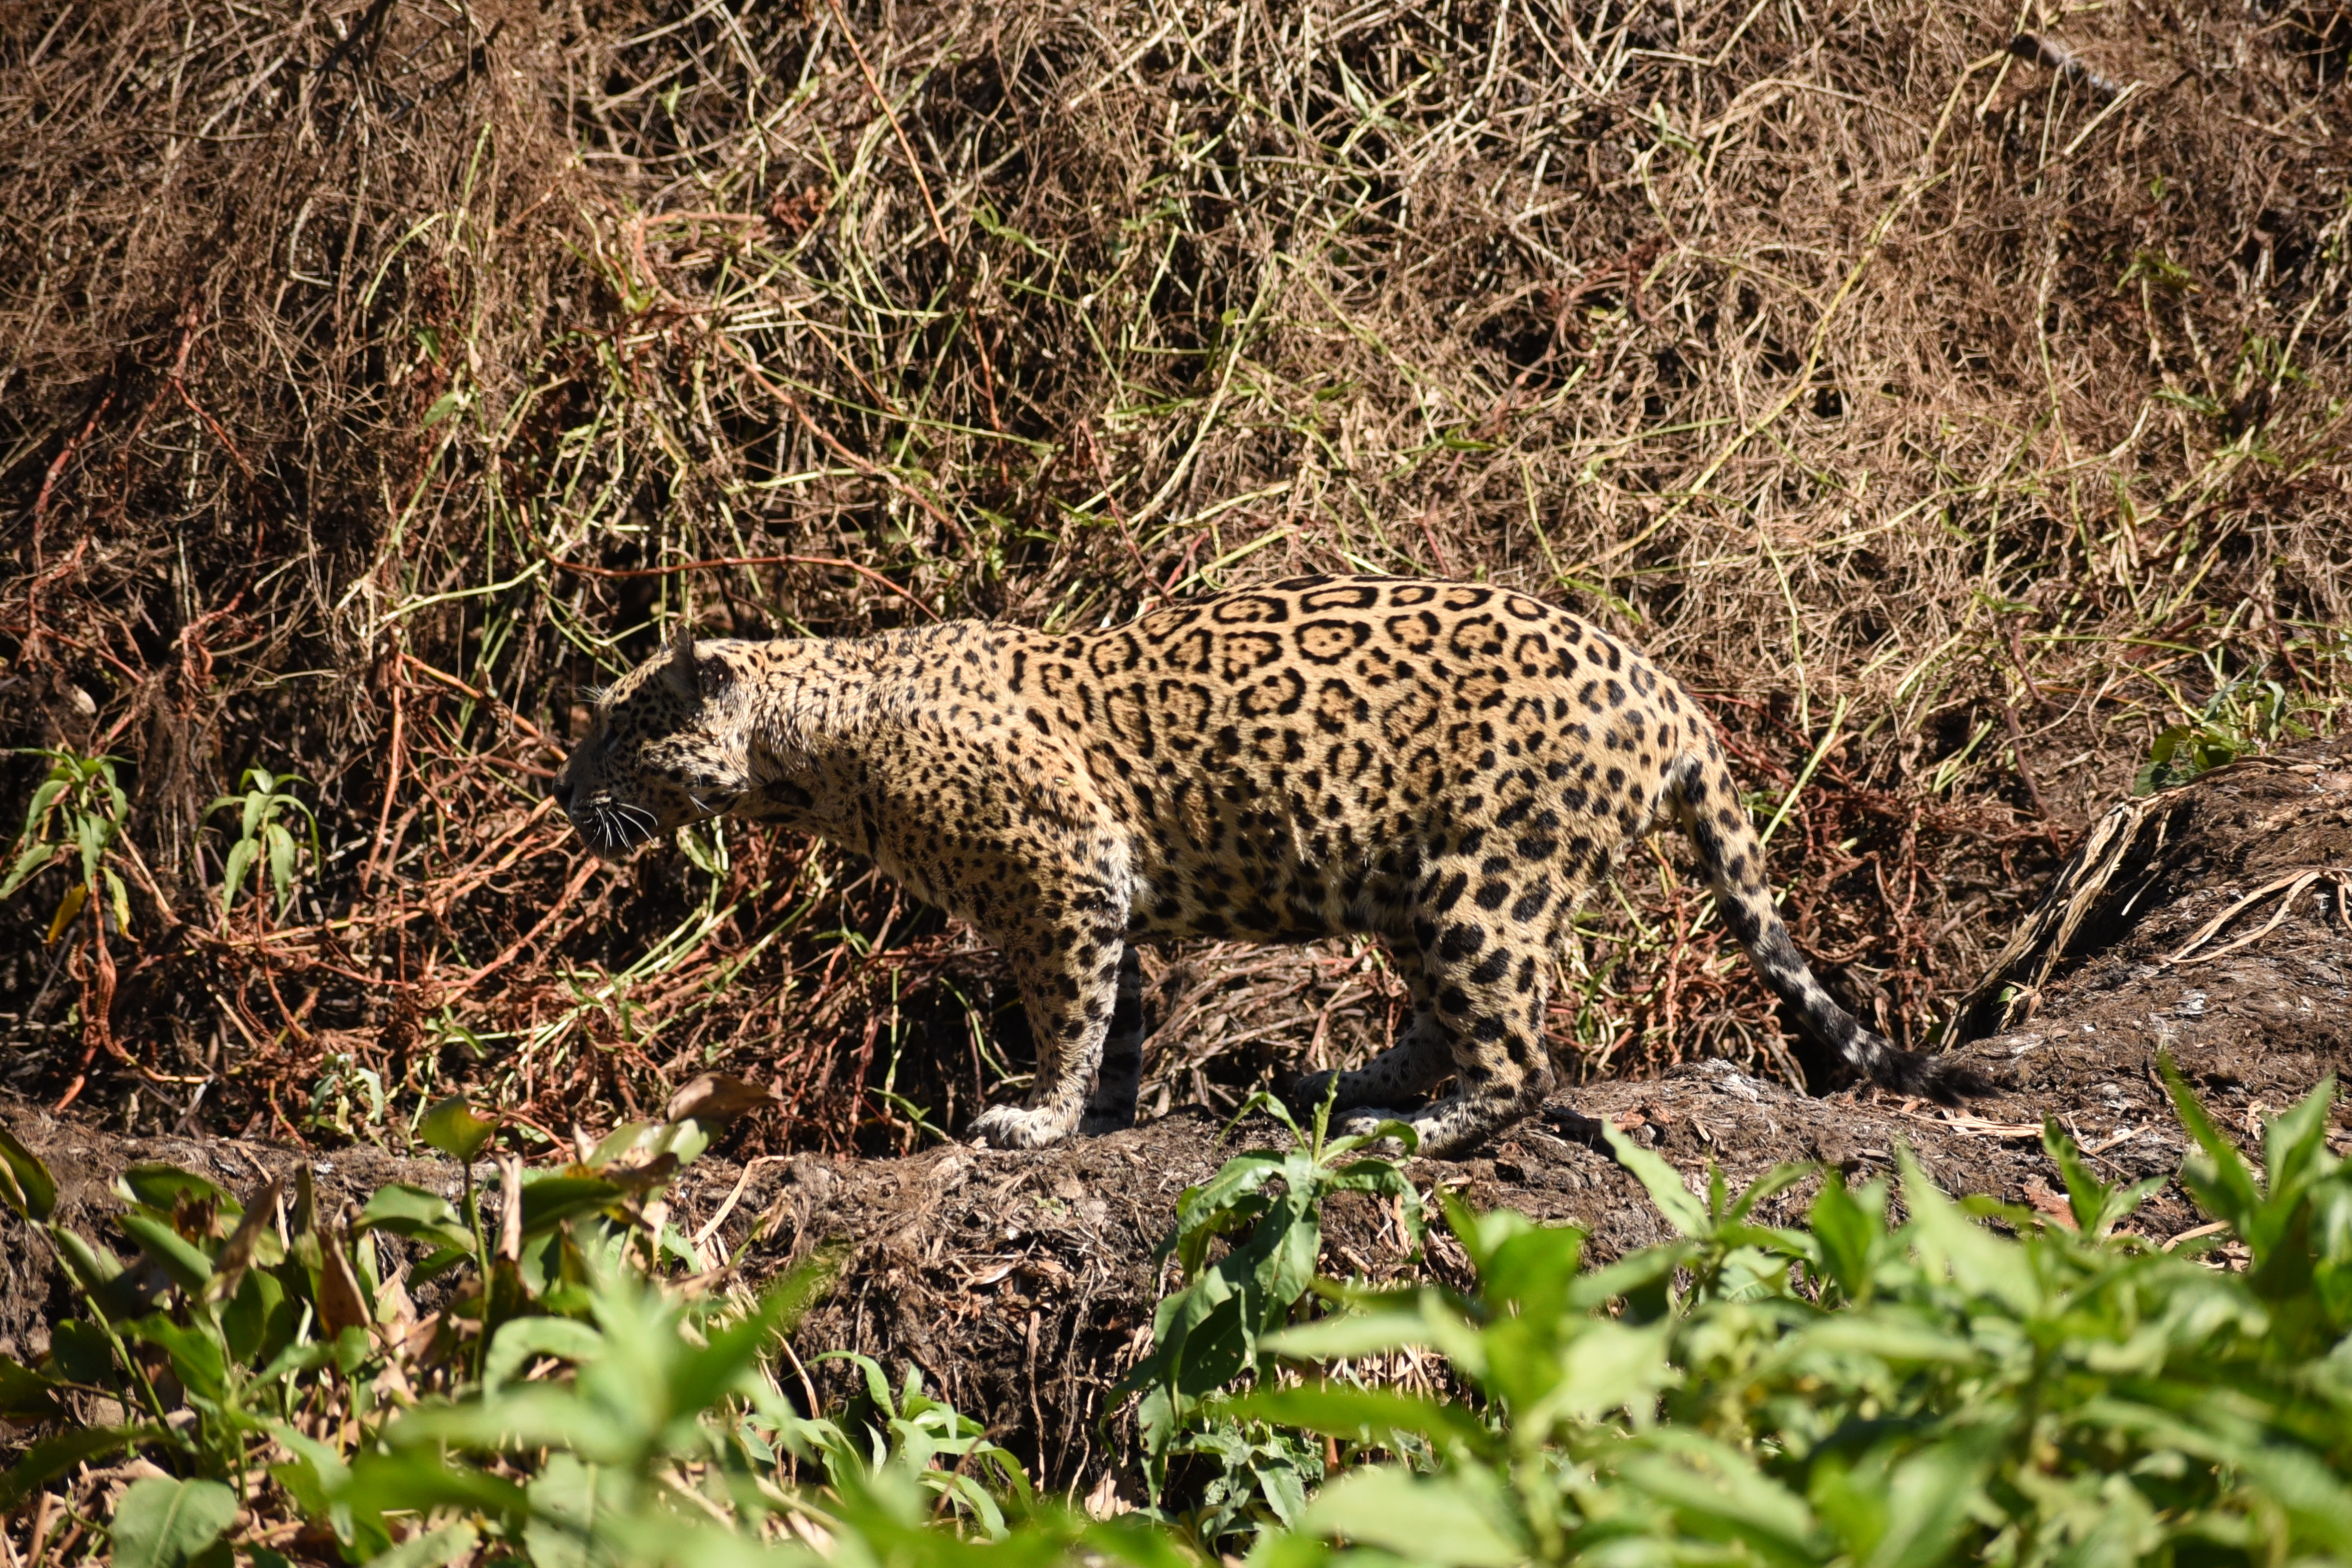
Jaguar: Kasimir